Red rail

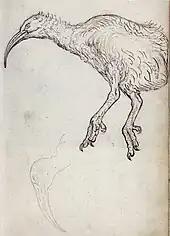
1601 sketches of a killed or stunned specimen, attributted to Joris Laerle

From the subfossil bones, illustrations and descriptions, it is known that the red rail was a flightless bird, somewhat larger than a chicken. Subfossil specimens range in size, which may indicate sexual dimorphism, as is common among rails. It was about long, and the male may have weighed and the female . Its plumage was reddish brown all over, and the feathers were fluffy and hairlike; the tail was not visible in the living bird and the short wings likewise also nearly disappeared in the plumage. It had a long, slightly curved, brown bill, and some illustrations suggest it had a nape crest. The bird perhaps resembled a lightly built kiwi, and it has also been likened to a limpkin, both in appearance and behaviour.